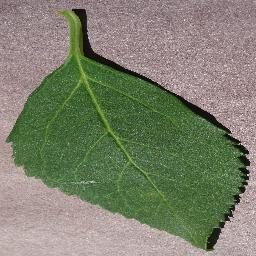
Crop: cherry
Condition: (including_sour)_healthy